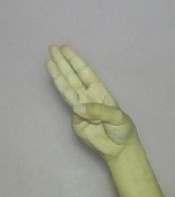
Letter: thaa